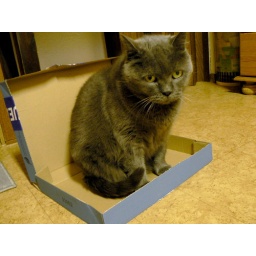
cat in za (too small) box